Armillaria luteobubalina

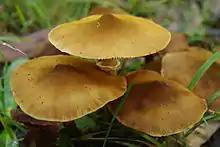
Mushroom caps are covered with tiny scales and have an umbo.

Up to in diameter, the cap is convex to flattened in shape with a central umbo (a rounded elevation) and is various shades of cream, yellow and tan. The cap surface is covered with darker scales and feels rough to the touch. The cap edge, or margin, is rolled inward in young specimens. The crowded gills are sinuate and white to cream in colour initially, brownish-cream or pinkish brown in maturity, and sometimes with yellow or rust-coloured marks close to the margins. The stem is central (that is, it joins the cap in the centre) and is up to long by thick. It is slightly thicker at its base than its apex, sometimes almost bulb-like. The stem surface is streaked with fibrils that run up and down its length. It has a floppy yellow wool-like ring which may develop irregular, jagged edges with time. The flesh is white, and in the stem has a woolly or stringy consistency. Although it has a hot-bitter taste, "Armillaria luteobubalina" is edible, and cooking removes the bitterness.